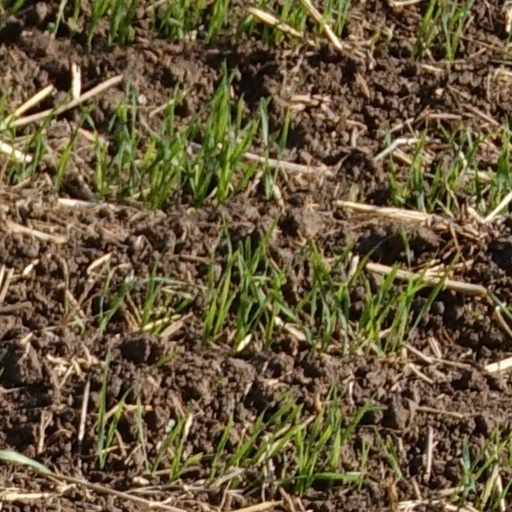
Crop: wheat